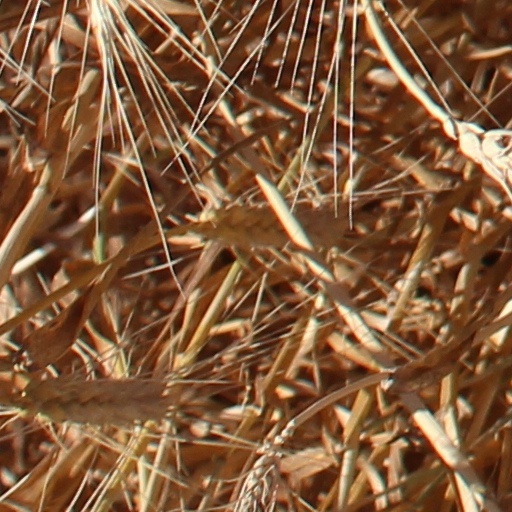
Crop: wheat